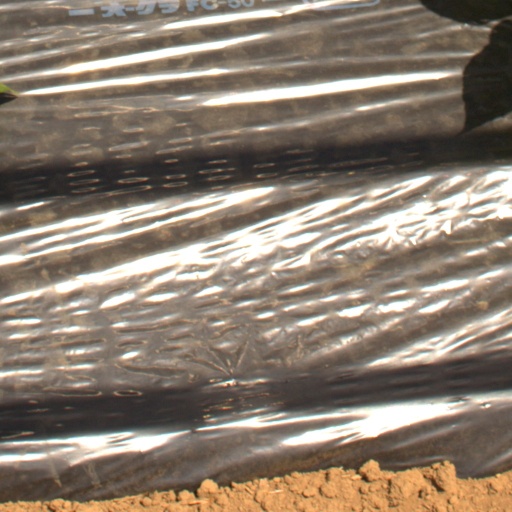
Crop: Jerusalem artichoke